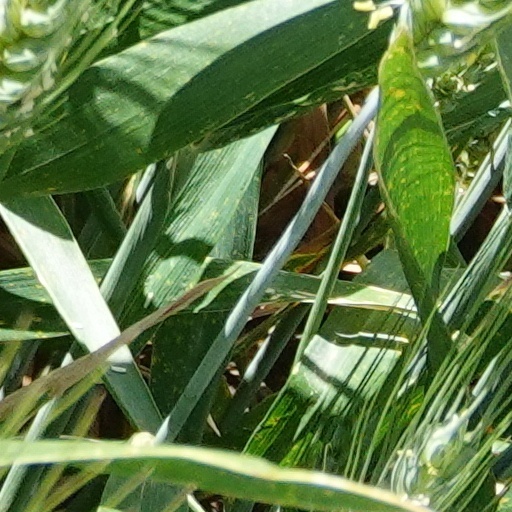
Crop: wheat